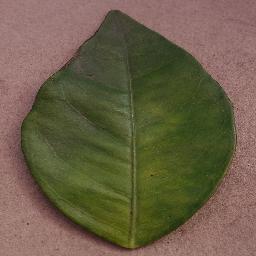
Label: Orange___Haunglongbing_(Citrus_greening)